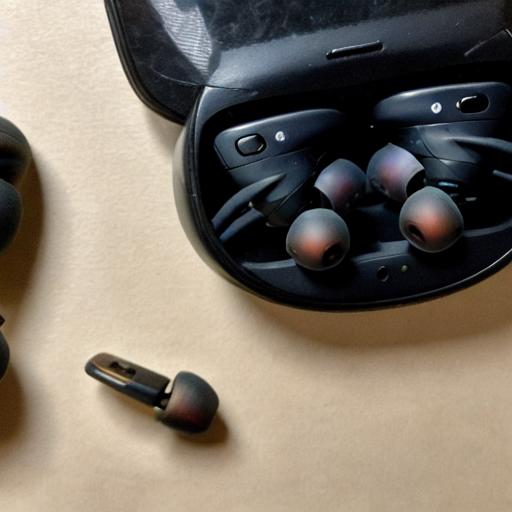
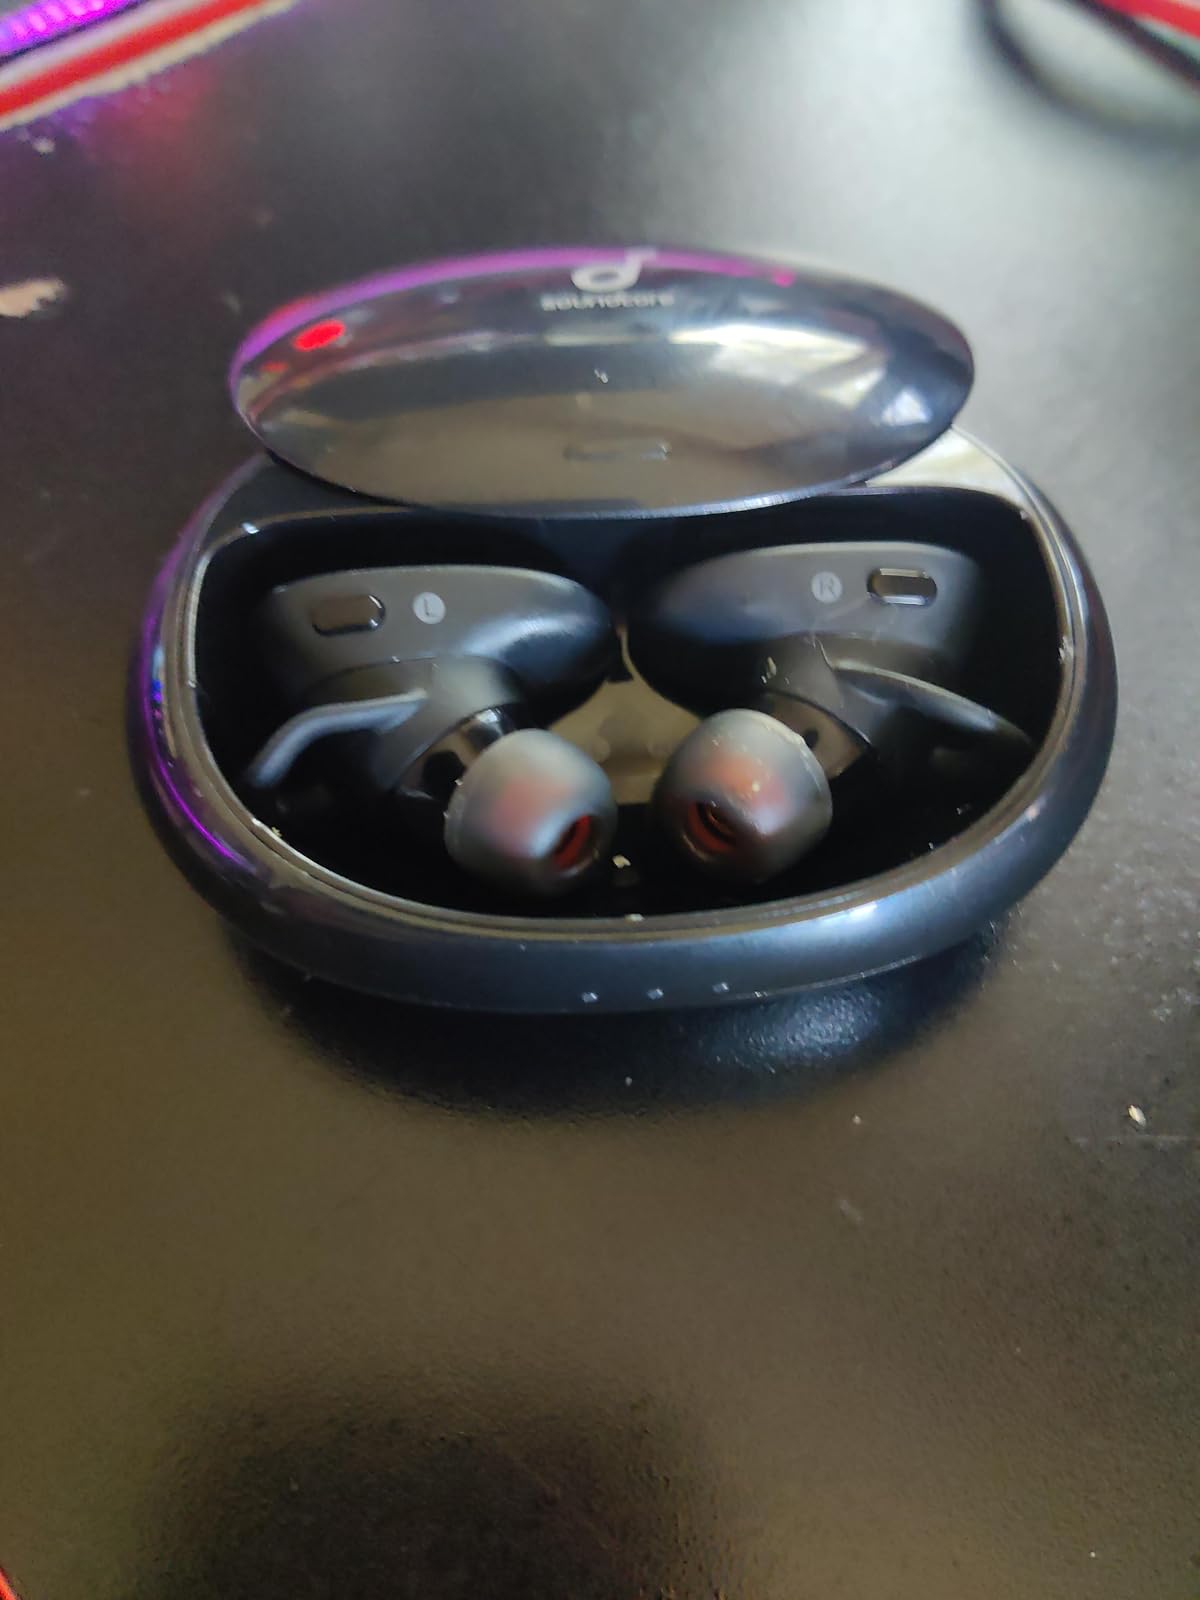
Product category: earbuds
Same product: no